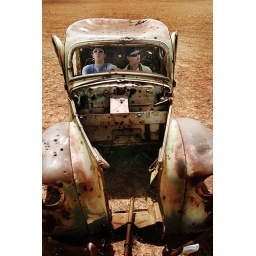
The much photographed car wreck beside the road to Mungo National Park in New South Wales, Victoria,